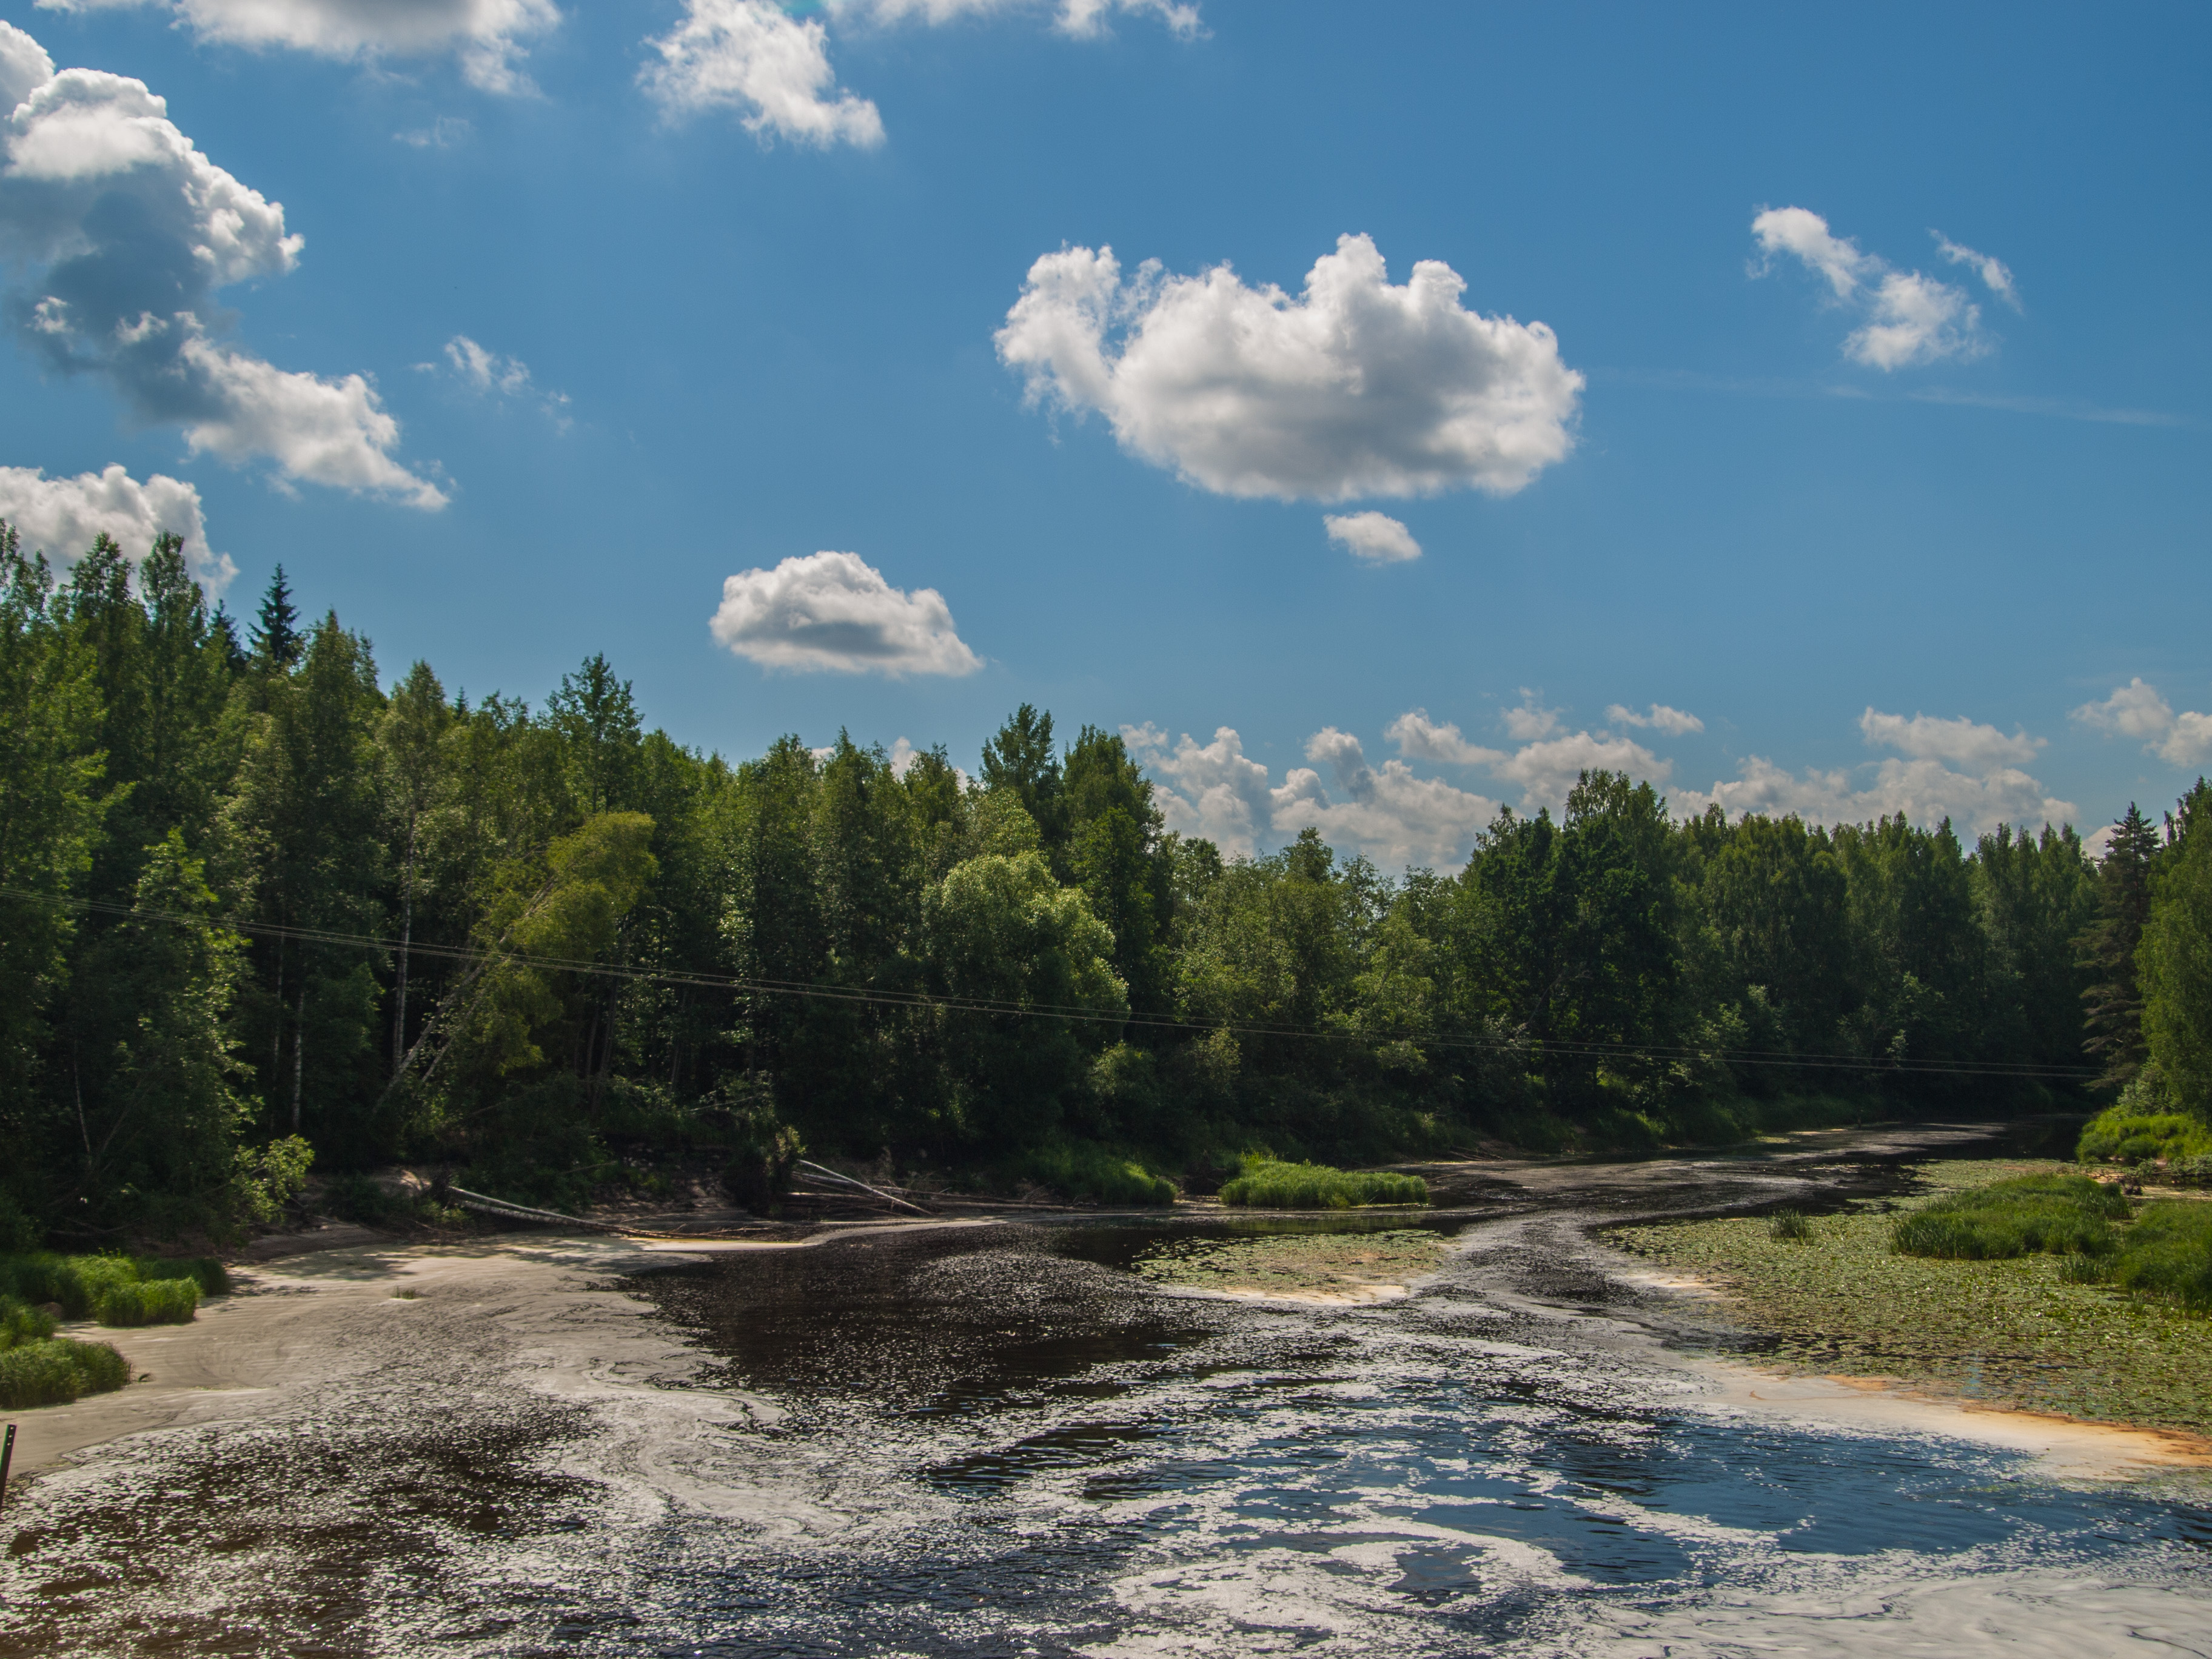
river, clouds, sky, nature, natural landscape, cloud, tree, natural environment, wilderness, nature reserve, daytime, biome, cumulus, forest, road, state park, woody plant, mountain, national park, landscape, watercourse, summer, plant, sunlight, hill, rural area, land lot, bank, rock, meteorological phenomenon, vacation, tropical and subtropical coniferous forests, meadow, temperate broadleaf and mixed forest, tourism, trail, temperate coniferous forest, grassland, stream, park